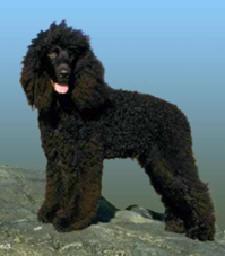
Irish_water_spaniel